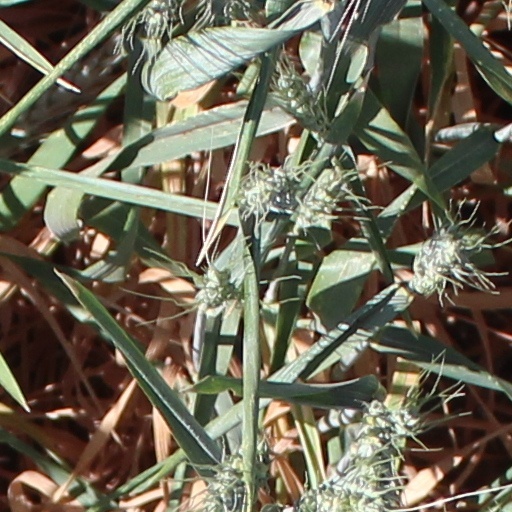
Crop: wheat